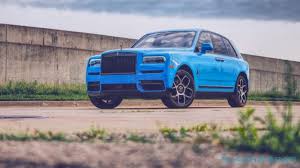
Label: noambulance